Alice Manicur

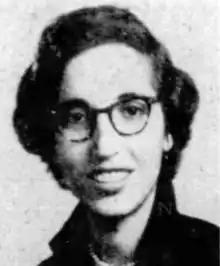
Alice Manicur, from a 1954 newspaper

Alice Roberta Manicur (September 13, 1924 – January 2, 2017) was an American educator and college administrator. She was dean of students and vice president of Frostburg State University, and president of the National Association for Student Personnel Administrators. She was inducted into the Maryland Women's Hall of Fame in 2012.